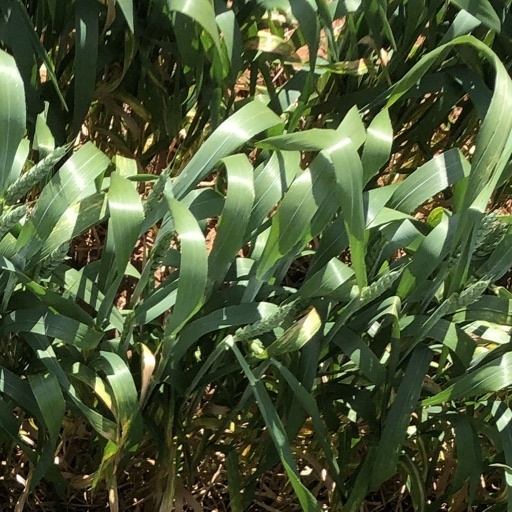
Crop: wheat